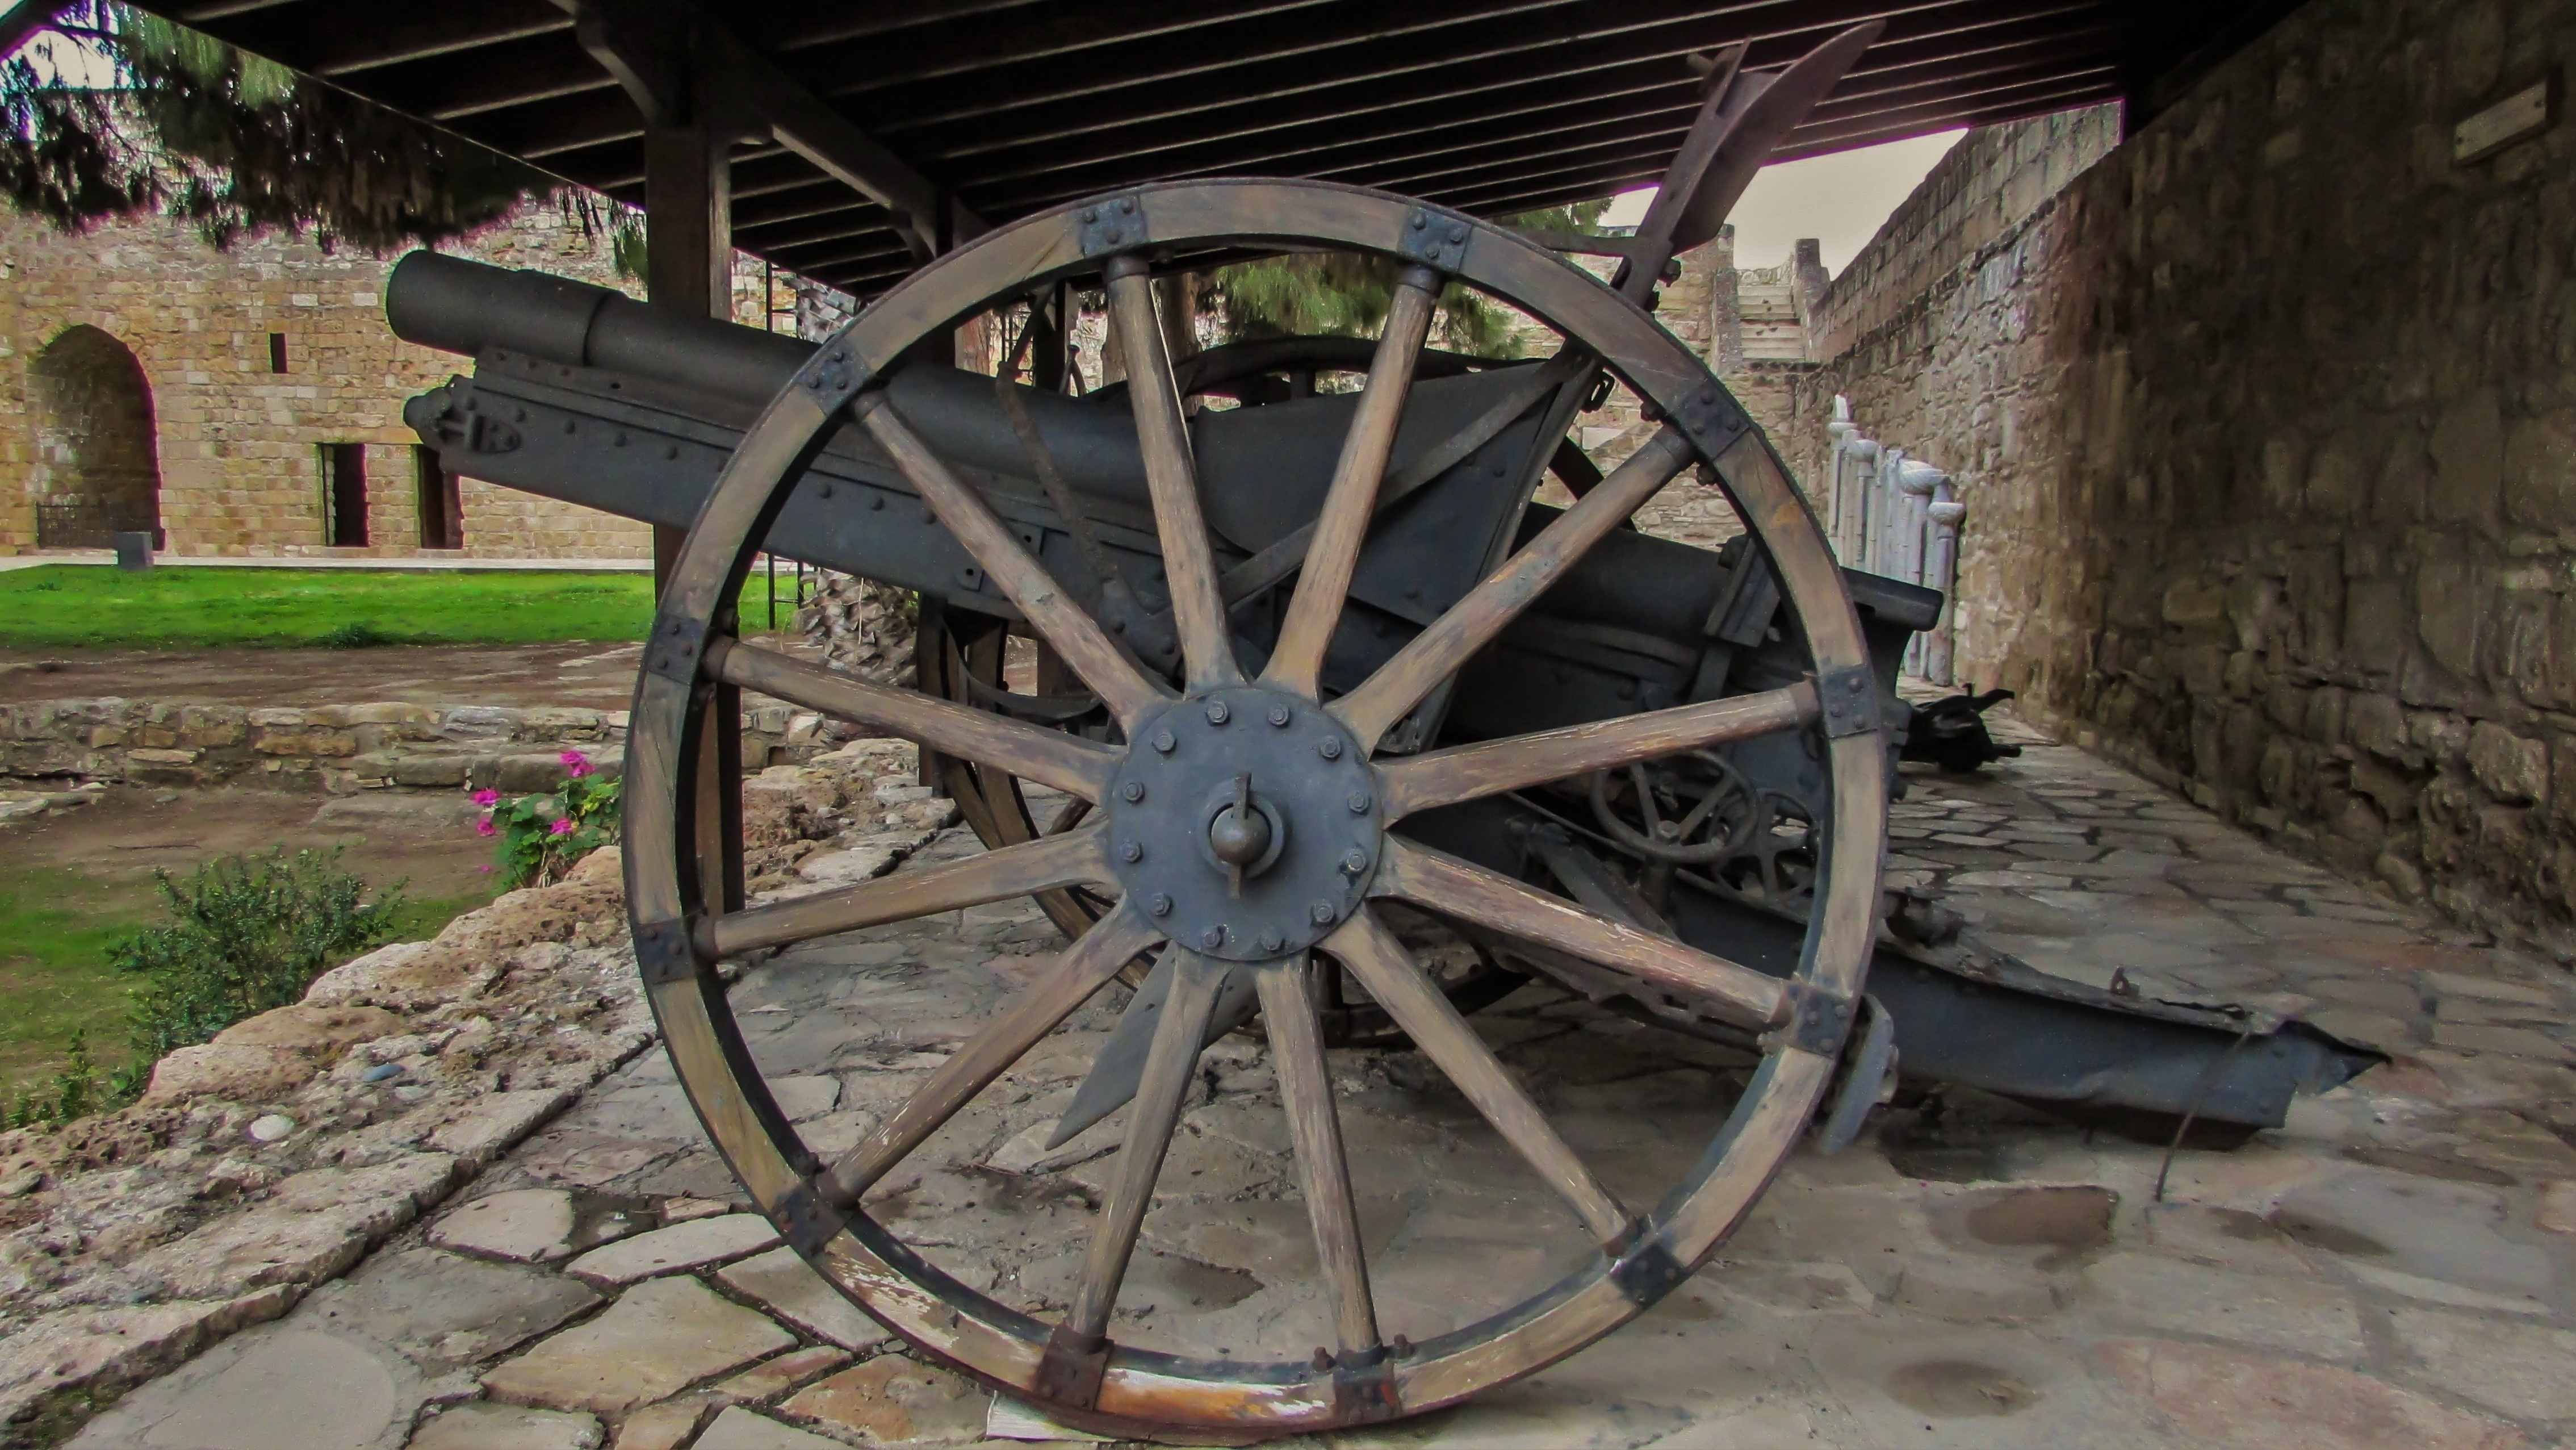
wheel, vehicle, spoke, weapon, fortress, rim, carriage, cannon, cyprus, artillery, larnaca